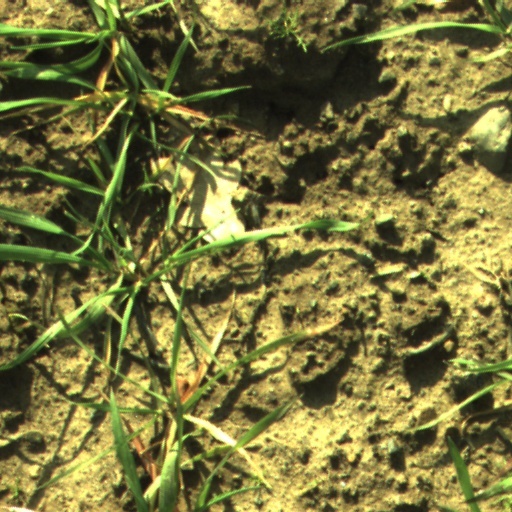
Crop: wheat